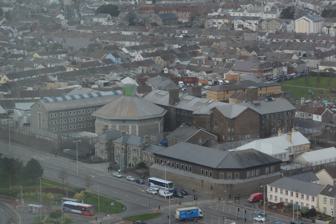
Building: HM Prison Swansea
Country: United Kingdom
Year built: 1861
HMP Swansea Location Oystermouth Road, Sandfields , Swansea Coordinates 51°36′54″N 3°56′56″W / 51.615°N 3.949°W / 51.615; -3.949 Security class Adult Male/Category B&C Population 480 (as of November 2016) Opened 1861 Managed by HM Prison Services Governor Chris Simpson Website Swansea at justice.gov.uk HM Prison Swansea (Welsh: Carchar Abertawe EF ) is a Category B/C men's prison , located in the Sandfields area of Swansea , Wales. The prison is operated by His Majesty's Prison Service , and is colloquially known as 'Cox's farm', after a former governor. History Swansea is a Victorian prison built between 1845 and 1861 to replace former prison accommodation at Swansea Castle . Both male and female inmates were incarcerated there until 1922, at which point all females were transferred to Cardiff Prison . Execution site A total of 15 judicial executions took place at Swansea prison between 1858 and 1958. All of the condemned prisoners were hanged for the crime of murder . Their names, ages and dates of execution are: Panotis Alepis, 23 yrs & Manoeli Selapatana, 28 yrs, 20 March 1858 (executioner: William Calcraft ) First public hanging, at the front of the prison Robert Coe, 12 April 1866 (executioner: William Calcraft ) Final public hanging at the prison Thomas Nash, 1 March 1886 (executioner: James Berry ) First private hanging, out of public view inside the prison walls Thomas Allen, 10 April 1889 (executioner: James Berry , and an assistant) Joseph Lewis, 30 August 1898 (executioner: James Billington , assisted by his son Thomas) William Joseph Foy, 25 yrs, 8 May 1909 (executioner: Henry Pierrepoint , assisted by John Ellis ) Henry Phillips, 44 yrs, 14 December 1911 (executioner: John Ellis , and an assistant) Daniel Sullivan, 38 yrs, 6 September 1916 (executioner: John Ellis , assisted by George Brown) Trevor Edwards, 21 yrs, 11 December 1928 (executioner: Robert Baxter , assisted by Alfred Allen) Rex Harvey Jones, 21 yrs, 4 August 1949 (executioner: Albert Pierrepoint , and an assistant) Robert Mackintosh, 21 yrs, 4 August 1949 (executioner: Albert Pierrepoint , and an assistant) Albert Jenkins, 38 yrs, 19 April 1950 (executioner: Albert Pierrepoint , and an assistant) Thomas Harries, 25 yrs, 28 April 1954 (executioner: Albert Pierrepoint , assisted by Robert Stewart ) Vivian Teed , 24 yrs, 6 May 1958 (executioner: Robert Stewart , assisted by Harry Robinson) Note: The execution of Jones & Mackintosh in 1949 was notable for being a double hanging i.e. both condemned men were executed simultaneously, whilst standing together on the same gallows. Jones & Mackintosh had committed unrelated murders. Double executions were already rare in the UK and the practice ended in 1952. The remains of all executed prisoners were buried in unmarked graves within the prison walls, as was customary. Recent history In April 2002, an inspection report from His Majesty's Chief Inspector of Prisons condemned conditions for inmates at Swansea Prison. The report called on the prison to improve cleanliness and sanitation, particularly for vulnerable inmates who are housed away from other prisoners. The report also highlighted the lack of showers in all areas, which meant that not all inmates were able to shower every day. However the prison was praised for its rehabilitation of inmates. Four months later, a survey of prison numbers revealed that HMP Swansea was Wales's most overcrowded prison, and one of the top five most densely populated in Britain. Statistics showed that Swansea was holding 145 more inmates than the 219 it should have been accommodating. Overcrowding has been an issue at the prison ever since. The prison today This section needs to be updated . Please help update this article to reflect recent events or newly available information. ( February 2019 ) Swansea is a Category B/C prison for adult males remanded into custody from the local courts, as well as convicted and sentenced prisoners. Prisoners are employed in the prison's workshops, kitchen and recycling units. Full and part-time education is also provided. Other features include a Prisoner And Liaison Support Scheme, a Swansea City A.F.C. Social inclusion officer scheme, Prisoner elected councils, Job Centre Plus, Housing Officers and Community Chaplaincy . In the early 1980s, Swansea started the Samaritans trained 'Prisoner Listener Scheme', that has now been developed in most prisons in the UK. There are issues with suicide, self harm and violence among prisoners at Swansea Prison.  The prison did not do enough to prevent eight prisoners killing themselves.  Four of the suicides happened before an inspection in 2014 but a more recent visit showed the prison had not learnt lessons. Peter Clarke said, "Between our last inspection in 2014 and when we went back in the middle of last year there have been four further self-inflicted deaths – all in similar circumstances, all in the early days of the individual's imprisonment at Swansea jail.  Quite simply, not enough has been done to understand the sort of problems they may have been facing and to prevent them inflicting harm and death upon themselves."  The prison has been described as not fit for the purpose. On 14 January 2018 another inmate Robert Lee Evans, was found hanging in his cell, just days after the publication of a damning inspectorate report. An inquest into the death was opened on 23 January and the ombudsman is conducting an independent investigation. References